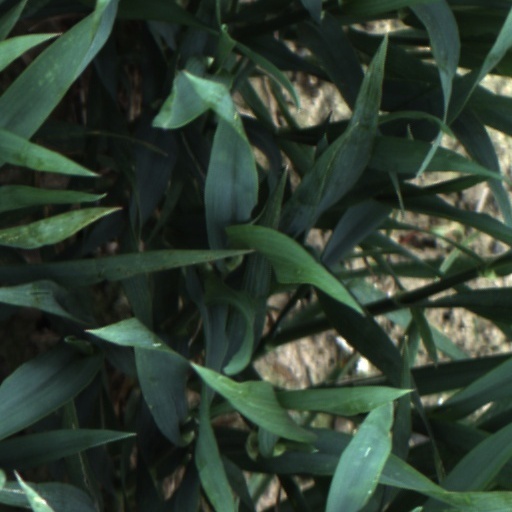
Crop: wheat